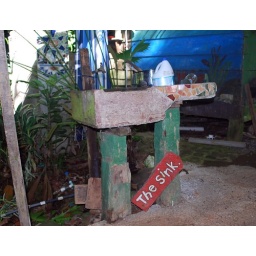
The kitchen sink in the front entrance